Zachman Framework

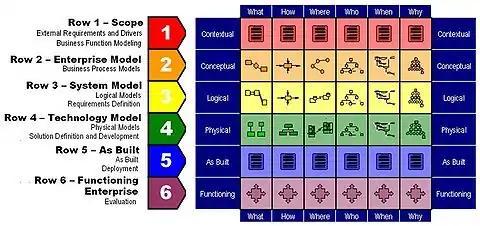
The Veterans Affairs Zachman Framework with an explanation of its rows.

In summary, each perspective focuses attention on the same fundamental questions, then answers those questions from that viewpoint, creating different descriptive representations (i.e., models), which translate from higher to lower perspectives. The basic model for the focus (or product abstraction) remains constant. The basic model of each column is uniquely defined, yet related across and down the matrix. In addition, the six categories of enterprise architecture components, and the underlying interrogatives that they answer, form the columns of the Zachman Framework and these are: